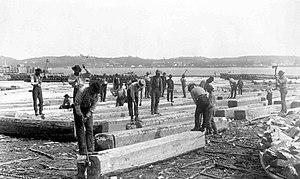
Sillery est un des 35 quartiers de la ville de Québec, et un des sept qui sont situés dans l'arrondissement Sainte-Foy–Sillery–Cap-Rouge.